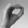
ASL letter: O